The Doctor's Wife

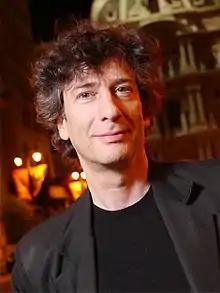
"The Doctor's Wife" is Neil Gaiman's first contribution to "Doctor Who".

During a dinner with incoming executive producer Steven Moffat, writer Neil Gaiman asked Moffat if he could write an episode. In an interview Gaiman stated "I came up with something that was one of those things where you thought that nobody's done that before." The episode was originally titled "The House of Nothing" before Gaiman sat down to write it, but that was changed to "Bigger on the Inside". This title remained until about six weeks before the episode aired, but the crew was beginning to worry that "Bigger on the Inside" would give away the surprise that Idris was the TARDIS, so it was changed. "The Doctor's Wife" was also a fake title attached to the 1984 serial "The Caves of Androzani"; then-producer John Nathan-Turner had changed the title to that on his planning board in an attempt to weed out a suspected leak in his office.